Prison Break

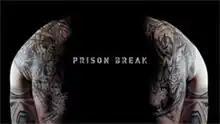
Seasons 1–2 intertitle

Prison Break is an American crime drama television series created by Paul Scheuring for Fox. The series revolves around two brothers: Lincoln Burrows (Dominic Purcell) and Michael Scofield (Wentworth Miller); Lincoln has been sentenced to death for a crime he did not commit, while Michael devises an elaborate plan to help his brother escape prison and clear his name. Along with creator Paul Scheuring, the series was executive-produced by Matt Olmstead, Kevin Hooks, Marty Adelstein, Dawn Parouse, Neal H. Moritz, and Brett Ratner who directed the pilot episode. The series' theme music, composed by Ramin Djawadi, was nominated for a Primetime Emmy Award in 2006. "Prison Break" is a joint production between Original Film, Adelstein/Parouse Productions (seasons 1–4), Dawn Olmstead Productions (season 5), Adelstein Productions (season 5), One Light Road Productions (season 5), and 20th Century Fox Television.